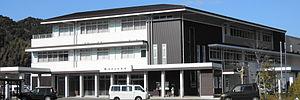
Minamiizu est un bourg du district de Kamo, situé dans la préfecture de Shizuoka, au Japon.